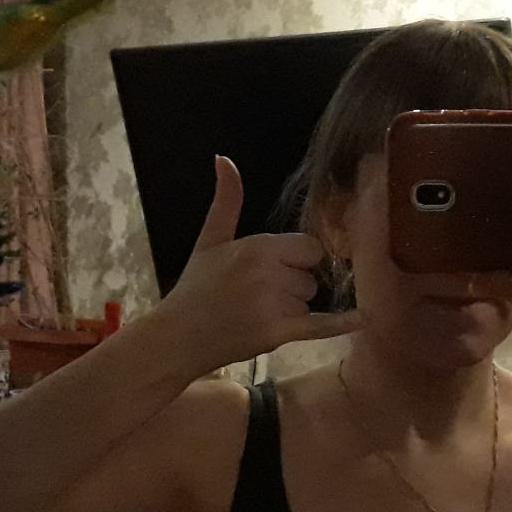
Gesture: call